COVID-19 pandemic in Delaware

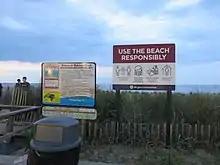
COVID-19 sign in Rehoboth Beach in June 2020

The COVID-19 pandemic was reported to have reached the U.S. state of Delaware on March 11, 2020, in New Castle County. The following day, March 12, Governor John Carney declared a State of Emergency for the State of Delaware due to a Public Health Threat. As of February 8, 2021, the Delaware Division of Public Health reported 80,594 cumulative COVID-19 cases and 1,208 deaths. , Delaware has administered 904,722 COVID-19 vaccine doses, equivalent to 52.9% of the population. 41.3% of the population is fully vaccinated.